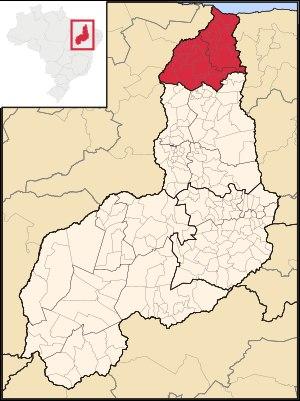
La région nord du Piauí est l'une des 4 mésorégions de l'État du Piauí. Elle regroupe 32 municipalités groupées en 2 microrégions.